Hardraw Force

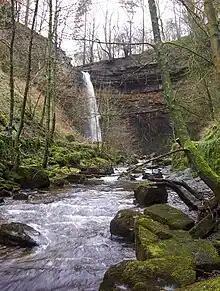
Hardraw Force, 2004

The renowned waterfall has attracted a number of notable visitors over the years. Both J. M. W. Turner and William Wordsworth visited Hardraw Force, with each staying at the nearby Green Dragon Inn.